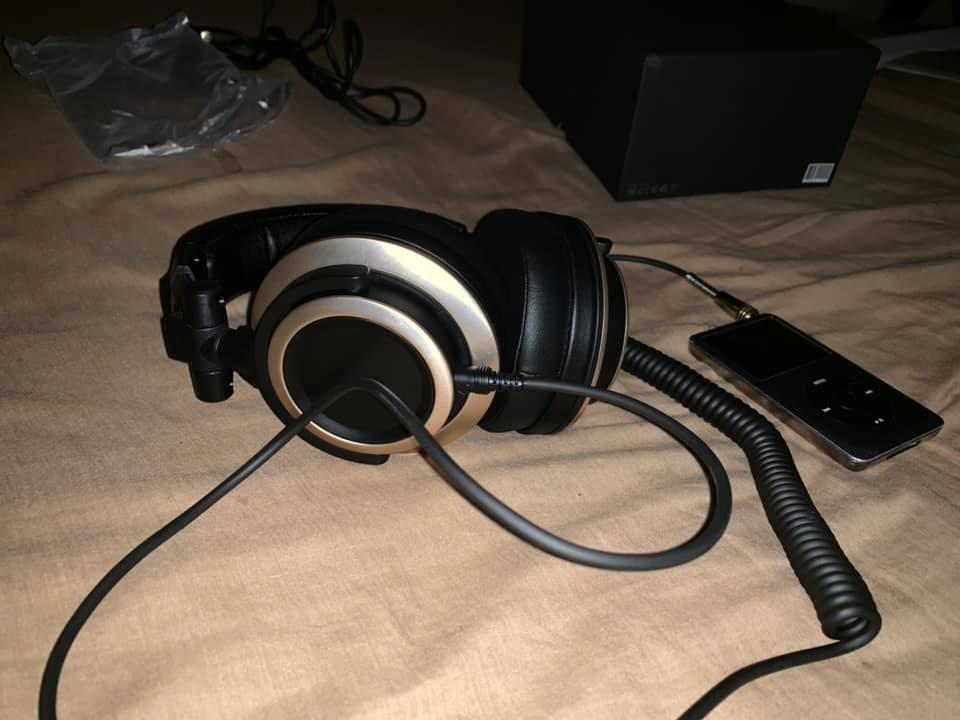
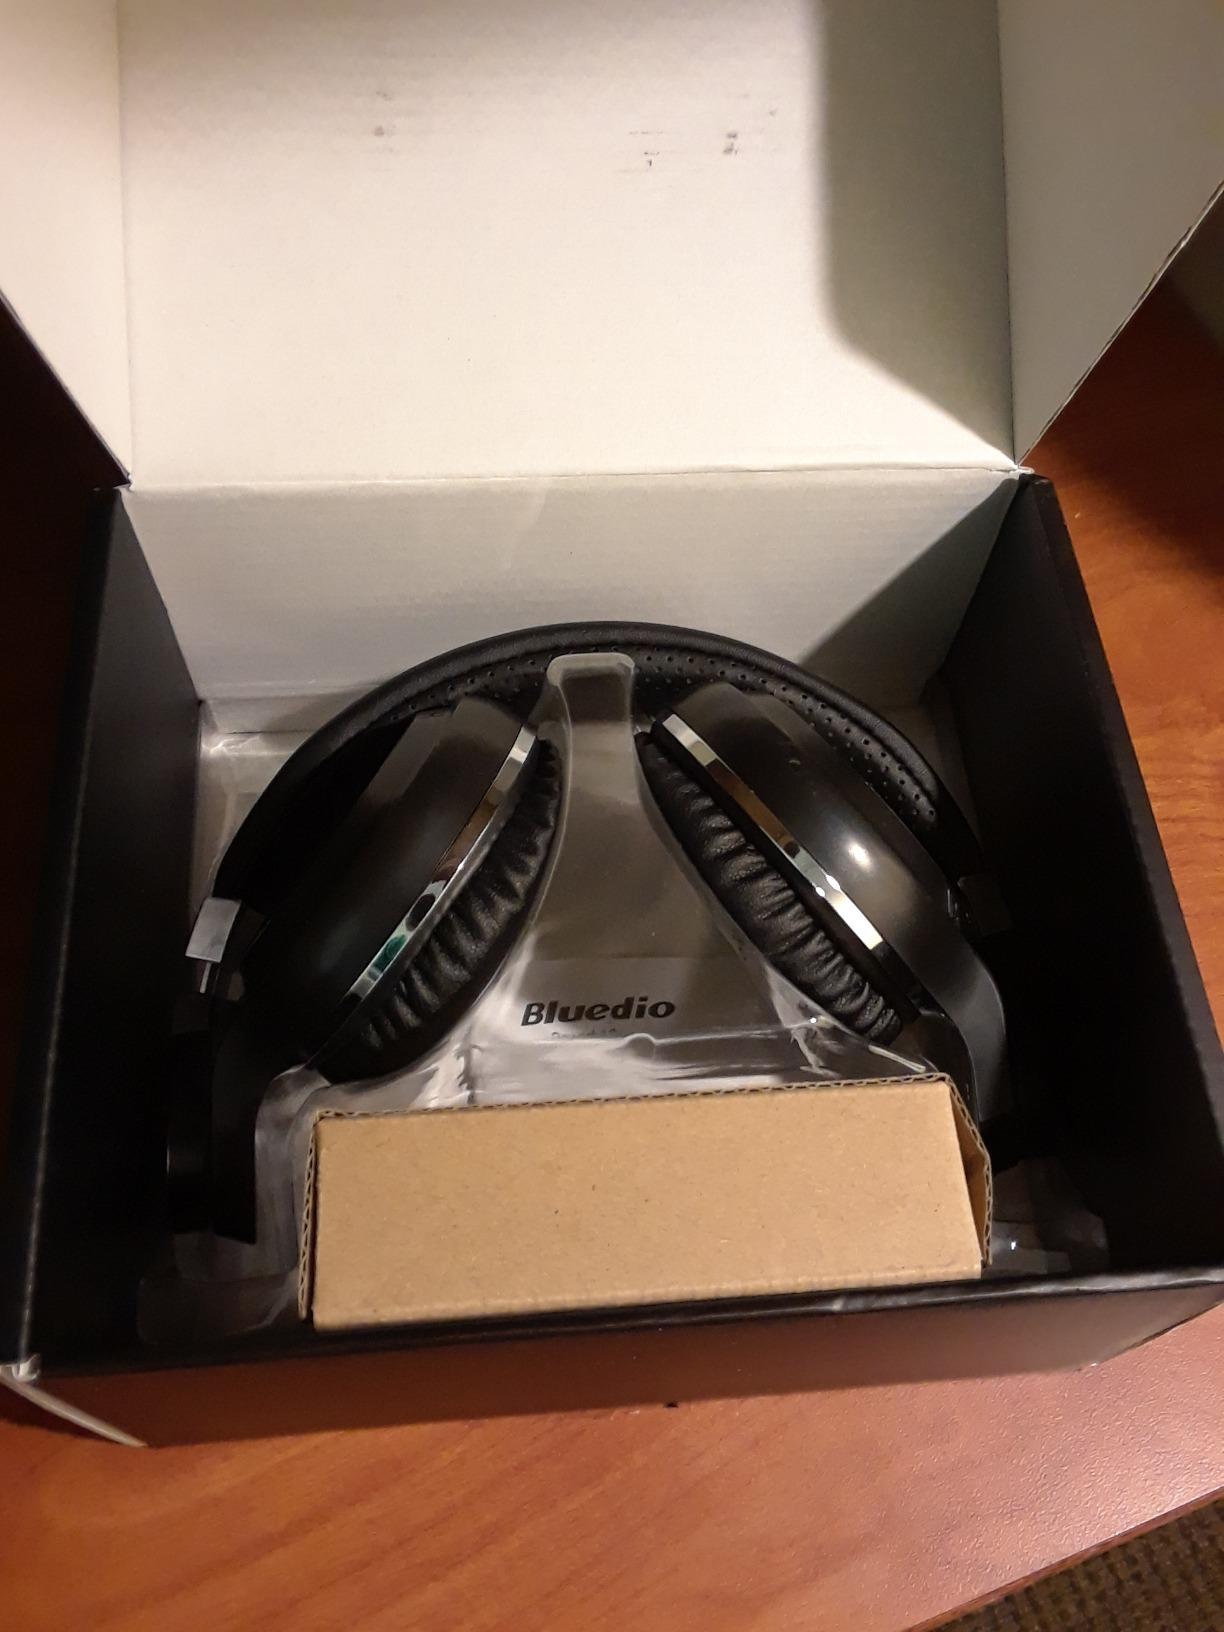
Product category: headphones
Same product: no